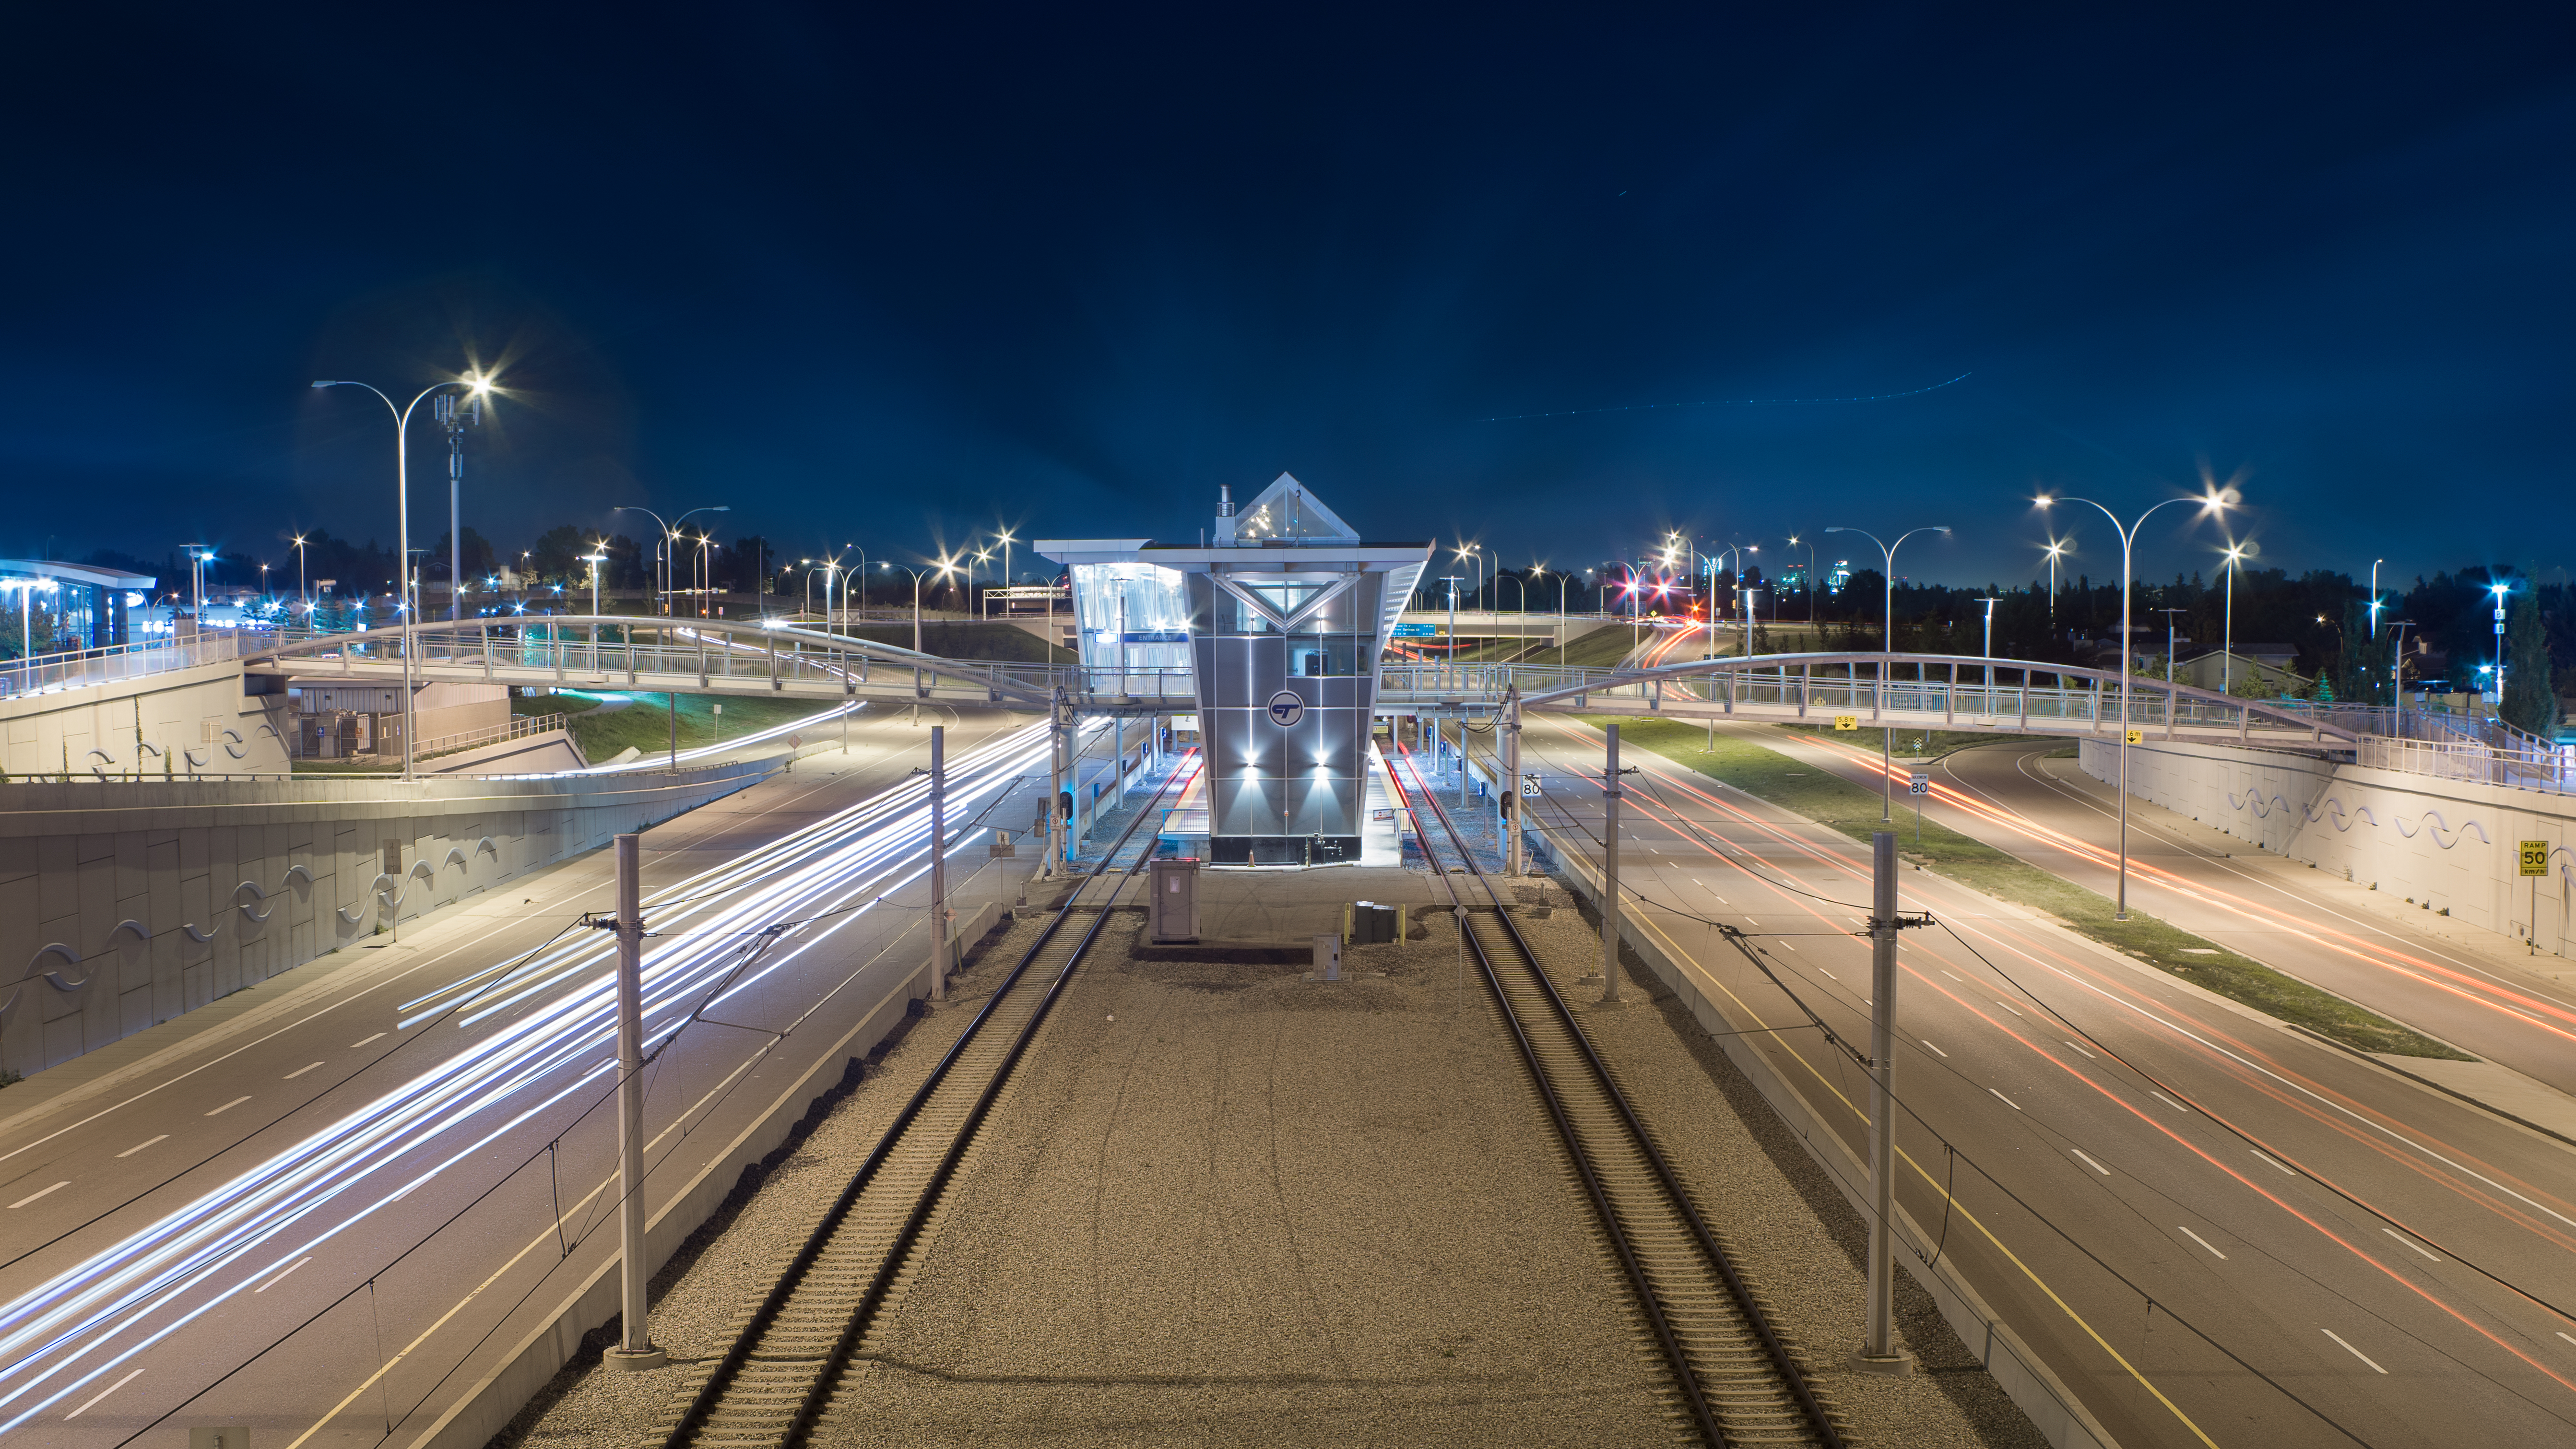
pedestrian, glowing, structure, sky, boardwalk, road, bridge, traffic, night, photography, star, hill, highway, rail, train, pier, overpass, walkway, photo, cityscape, transit, transport, evening, green, station, landmark, empty, colorful, helicopter, stadium, shutter, waterway, public transport, tracks, long, nose, free, lights, clouds, exposure, arena, headlights, tail, canada, cars, head, stock, police, sony, electric, bridges, alpha, roads, calgary, alberta, slow, a6000, crowfoot, ctrain, taillights, 1a, 6000, ilce6000, ramps, sport venue